List of awards and honors received by John Ashbery

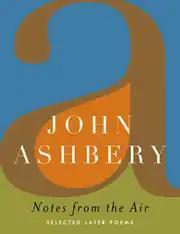
"Notes from the Air: Selected Later Poems" received the international Griffin Poetry Prize in 2008.

The Griffin Poetry Prize is an annual Canadian literary award established in 2000 by the Griffin Trust for Excellence in Poetry "to serve and encourage excellence in poetry written in or translated into English anywhere in the world." A cash prize is split between winners in two categories: one Canadian and one international author.